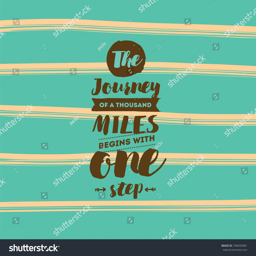
the journey of miles begins with step .